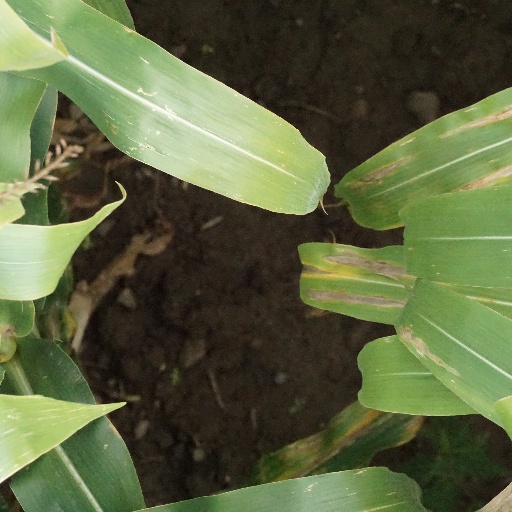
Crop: maize; corn